Sleepy Hollow Hall

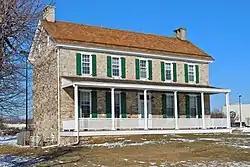
Sleepy Hallow Hall, January 2011

Sleepy Hollow Hall is a historic home located in West Whiteland Township, Chester County, Pennsylvania. It is a two-story, five-bay, L-shaped Federal style dwelling. The oldest section dates to 1717 and is a 20-by-19-foot section at the end of the ell. The main section was built between 1810 and 1820.